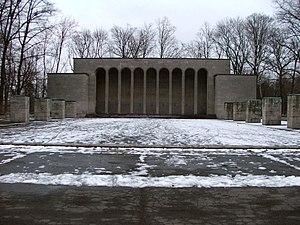
Le Reichsparteitagsgelände est un gigantesque complexe architectural, situé au sud-est de la ville de Nuremberg, qui a accueilli, de 1933 à 1938, les congrès annuels du NSDAP.